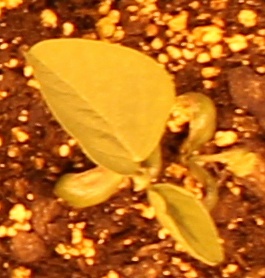
Label: Soybean